Domenico Panaroli

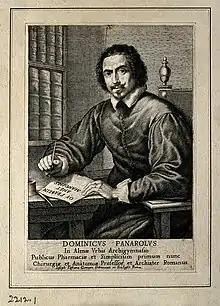
Portrait. Credit: Wellcome Library

Domenico Panaroli (1587–1657) was a physician and herbalist of Rome. He is remembered today largely by what was for him a minor work. In 1643 he compiled the first "Flora" of the Colosseum, "Plantarum Amphytheatralium Catalogus", where he had noticed many exotic species were naturalized, originally from stowaway seeds that hitch-hiked in bedding straw and in animals' coats, or that had come in more recently, for in the 17th century the Colosseum was full of improvised shelter that housed people and workshops, a den of thieves in the eyes of outsiders (Caneva 2003).